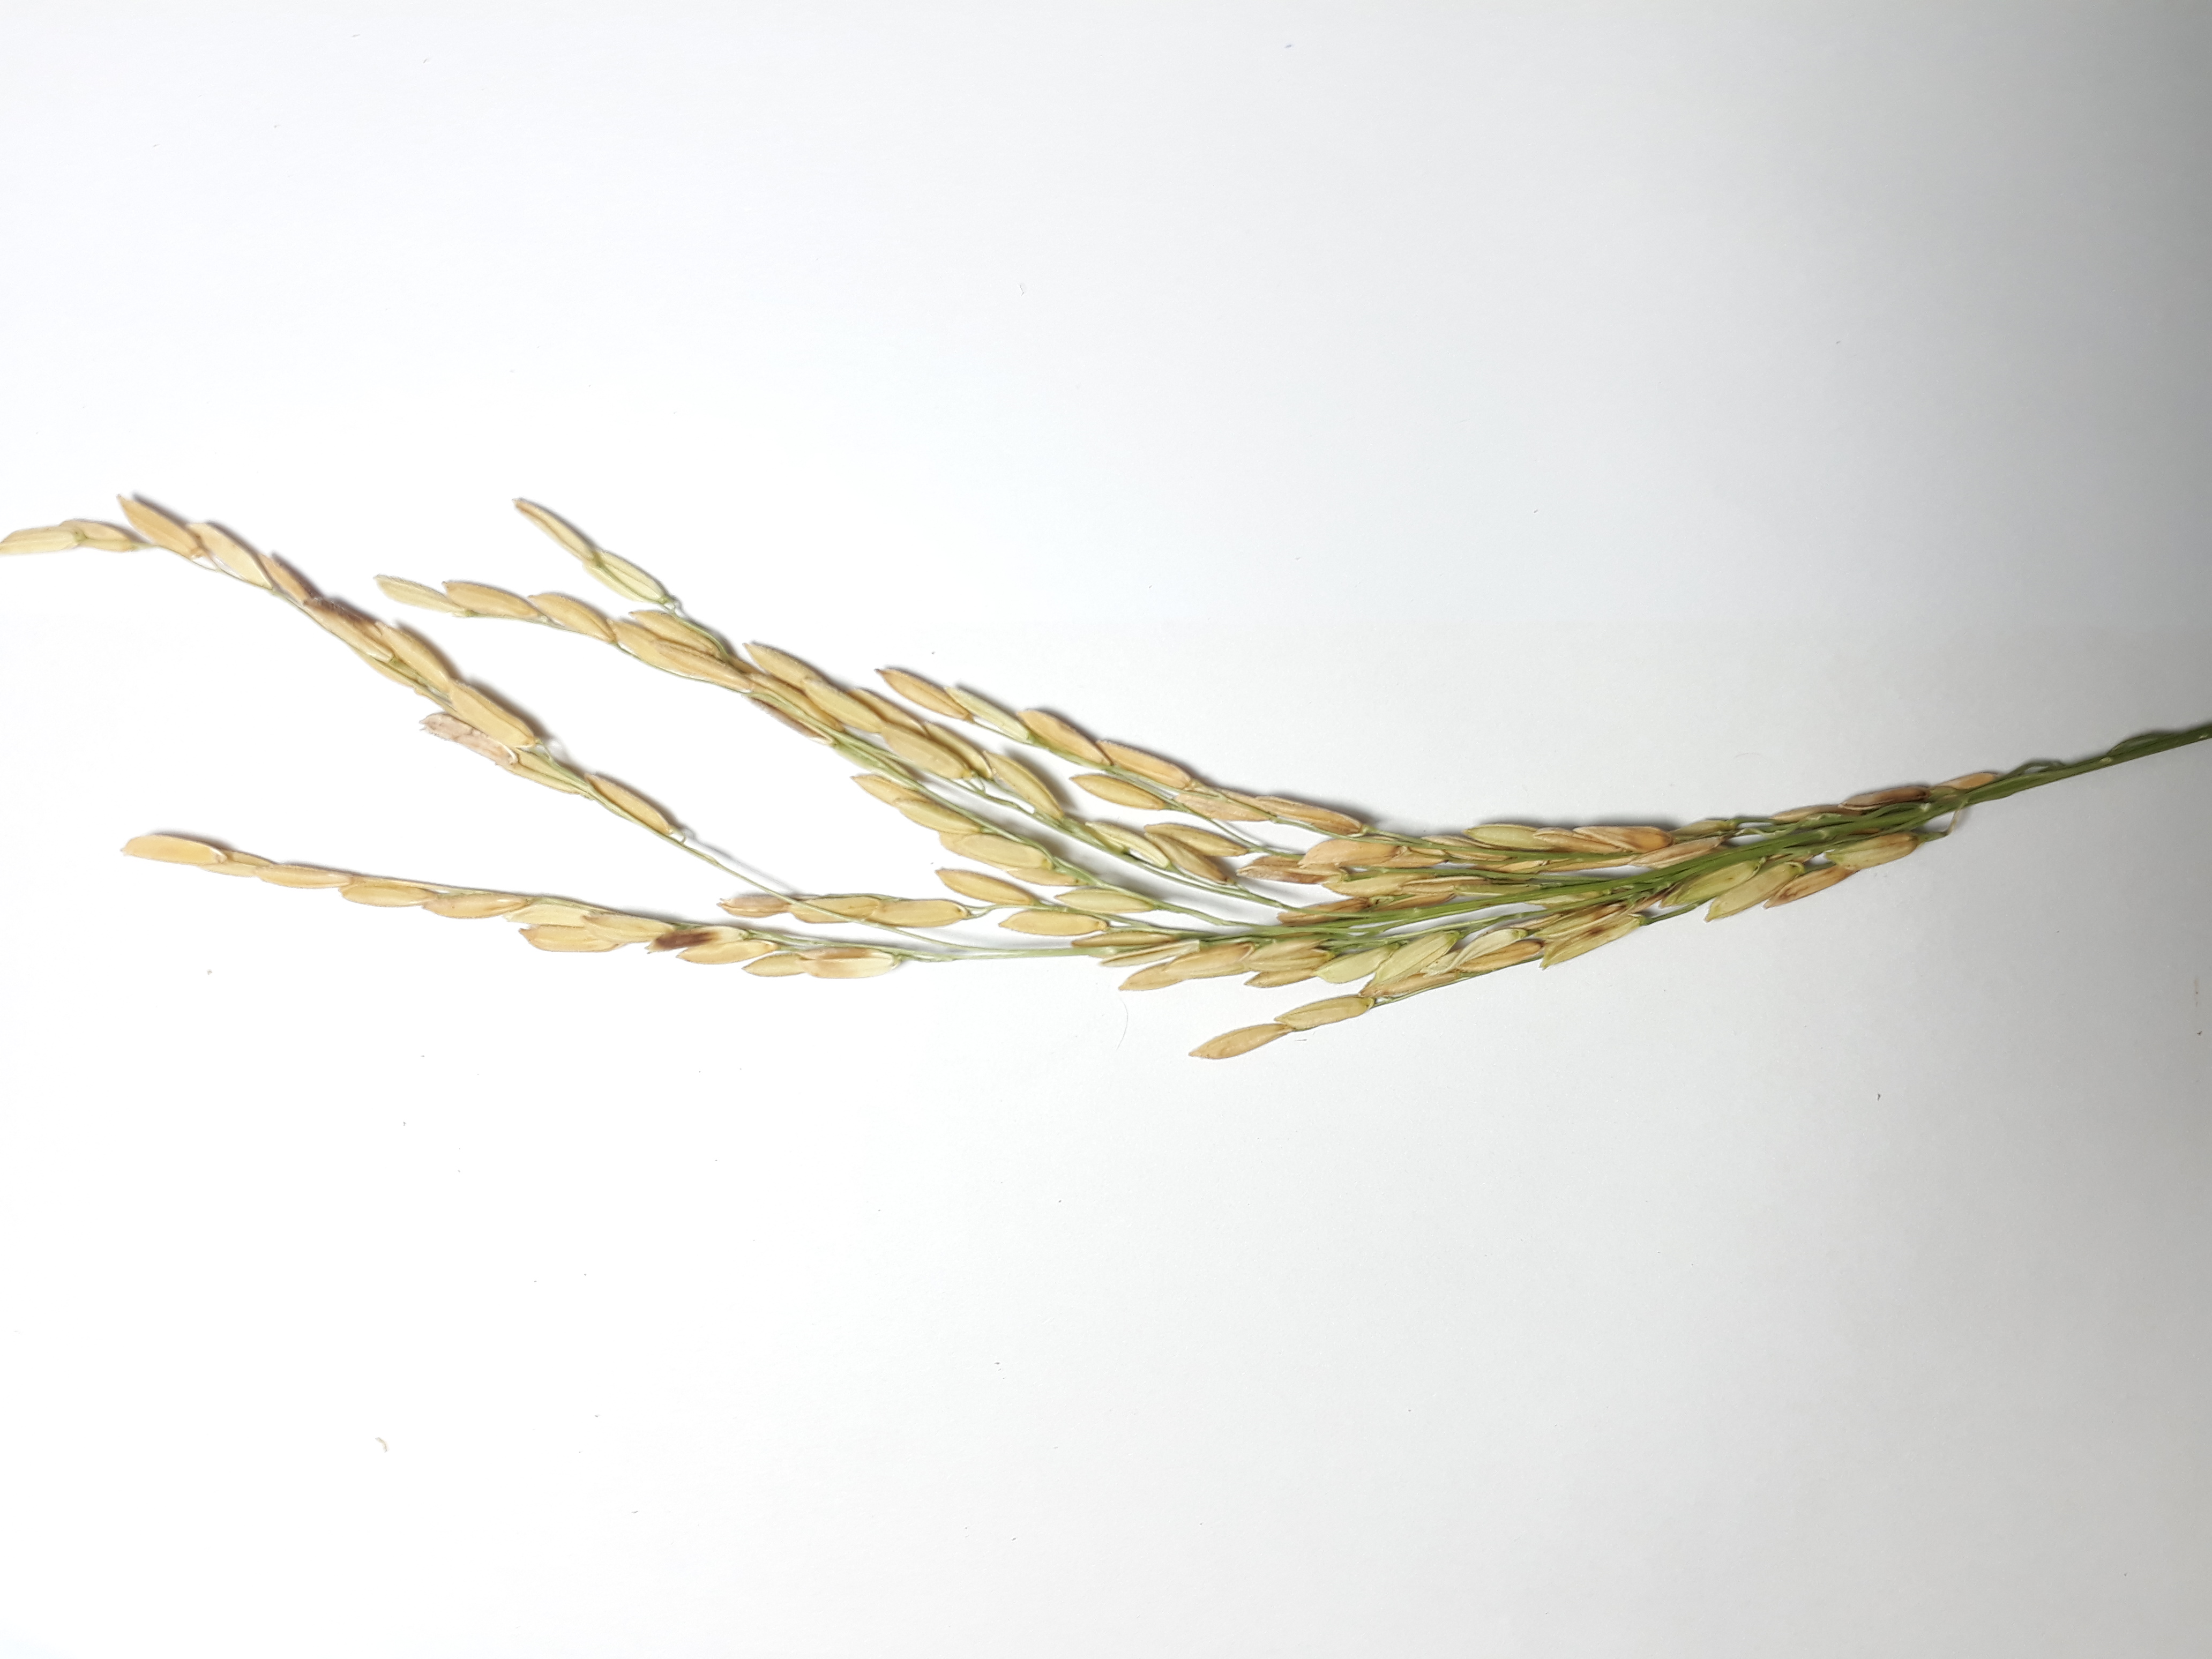
Label: Damaged